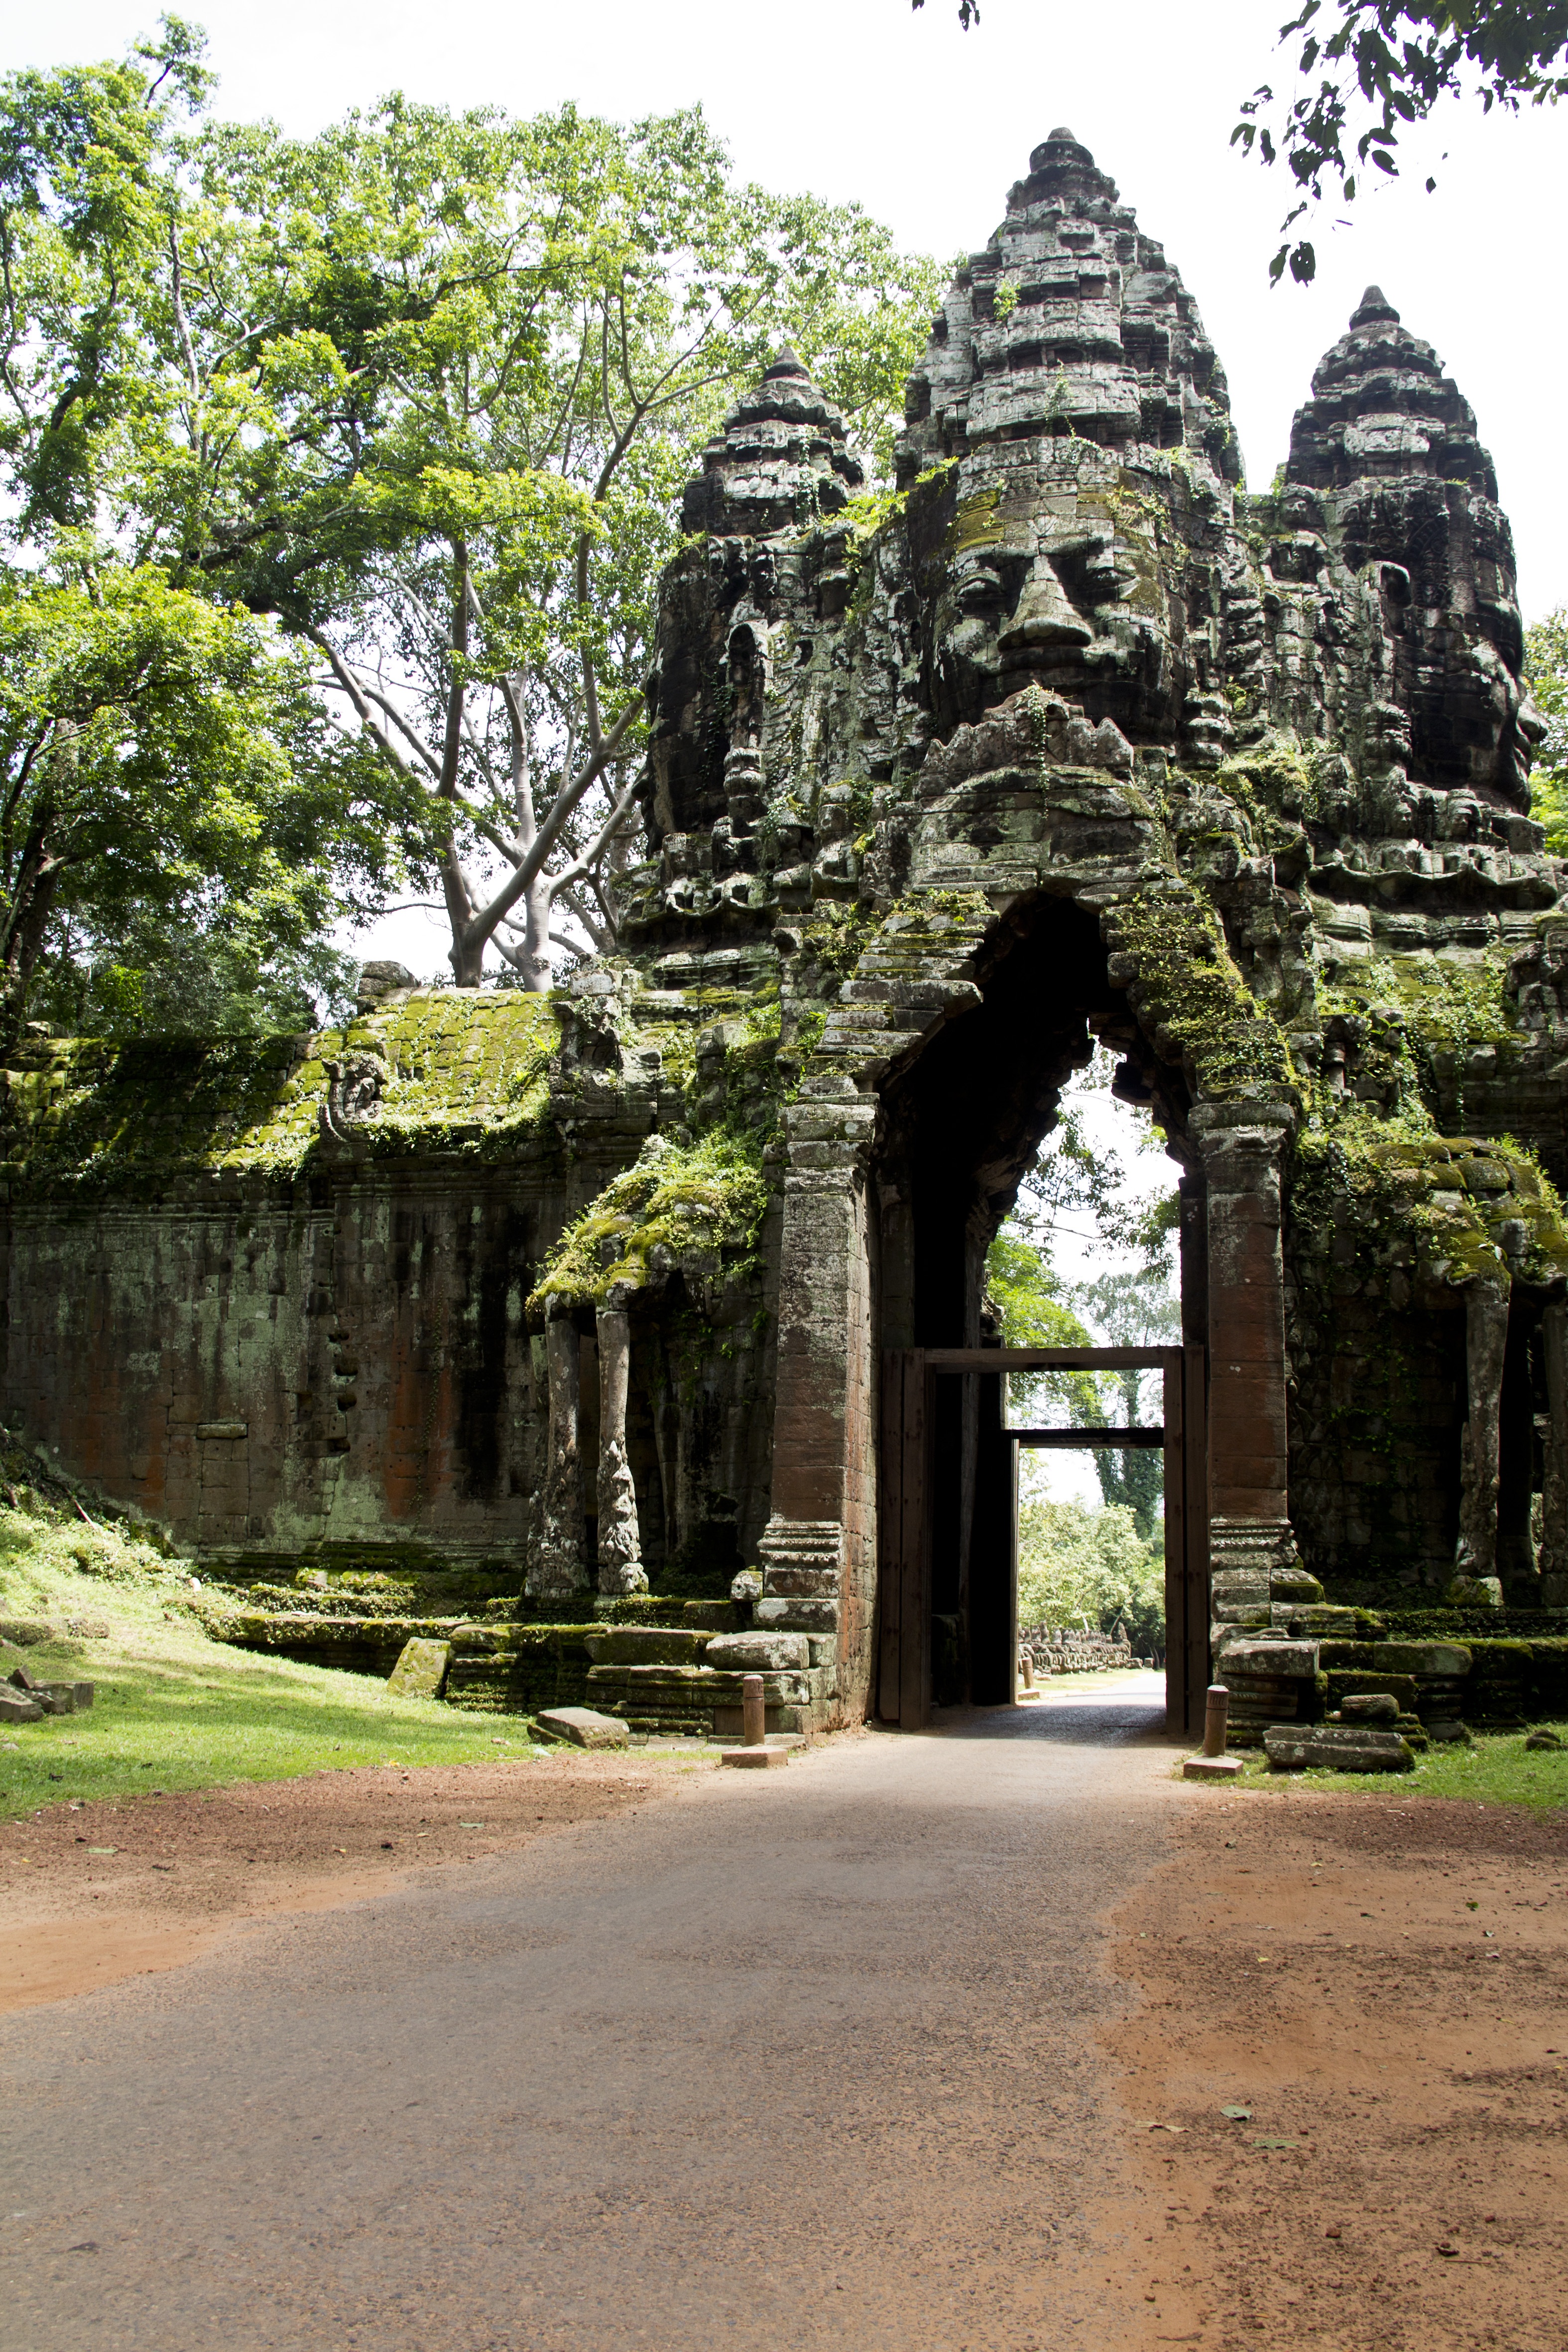
architecture, building, old, stone, monument, travel, religion, asia, ancient, chapel, ruin, garden, tourism, place of worship, sculpture, temple, ruins, cambodia, monastery, shrine, archeology, culture, estate, angkor wat, southeast, angkor, khmer, siem reap, historic site, ancient history